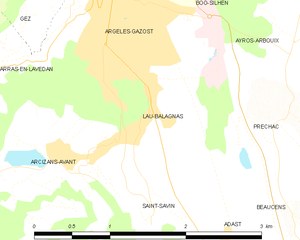
Carte des communes françaises
Lau-Balagnas est une commune française située dans le département des Hautes-Pyrénées, en région Occitanie.